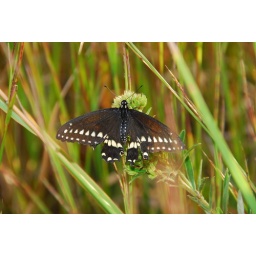
This butterfly was in the tall grass so I had fun tracking him to get some shots.